Toy Soldiers (video game)

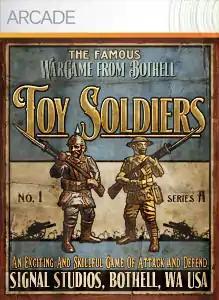
Xbox Live Arcade Cover

Toy Soldiers is an action and strategy video game developed by Signal Studios released on Xbox Live Arcade on March 3, 2010. It is featured in the Windows 8 Consumer Preview Store. It has been available since February 29, 2012, debuting alongside the Windows 8 Consumer Preview beta release. The game was officially released for Microsoft Windows on April 27, 2012. A high-definition port, published by Accelerate Games, was released on October 21, 2021, for Xbox One, PlayStation 4, and Microsoft Windows.